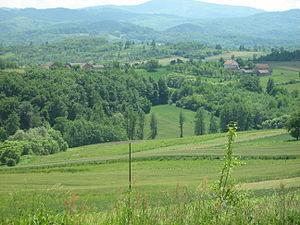
Vlaškovci est un village de Bosnie-Herzégovine. Il est situé dans la municipalité de Kozarska Dubica et dans la République serbe de Bosnie. Selon les premiers résultats du recensement bosnien de 2013, il compte 196 habitants.